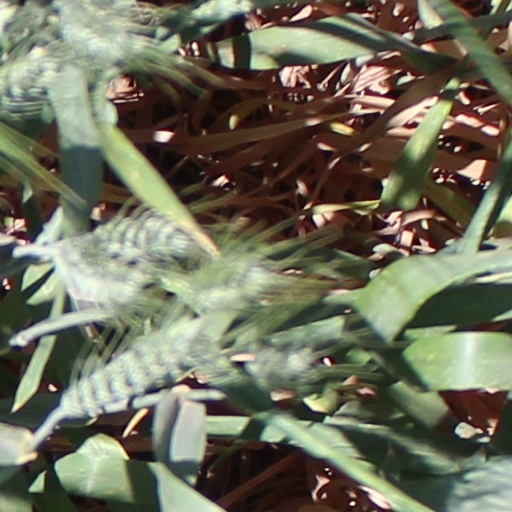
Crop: wheat